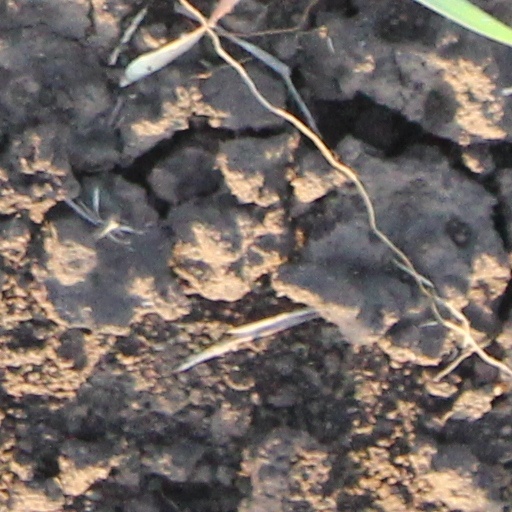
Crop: wheat